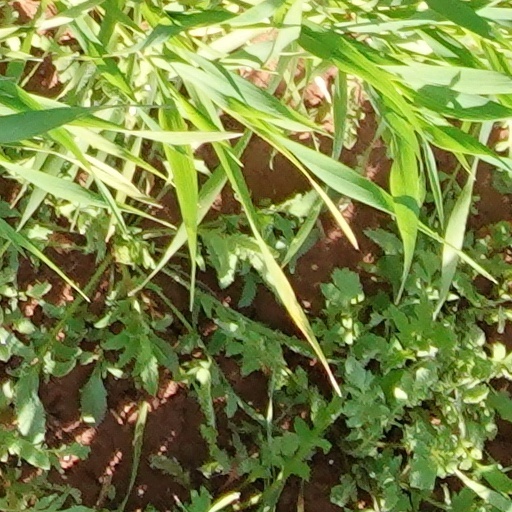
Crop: wheat